Passion of Jesus

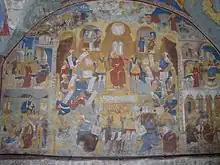
Fresco depicting the trial and beating of Jesus (17th century, St. John the Baptist Church, Yaroslavl, Russia).

Several non-liturgical devotions have been developed by Christian faithful to commemorate the Passion.